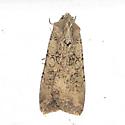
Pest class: cutworms